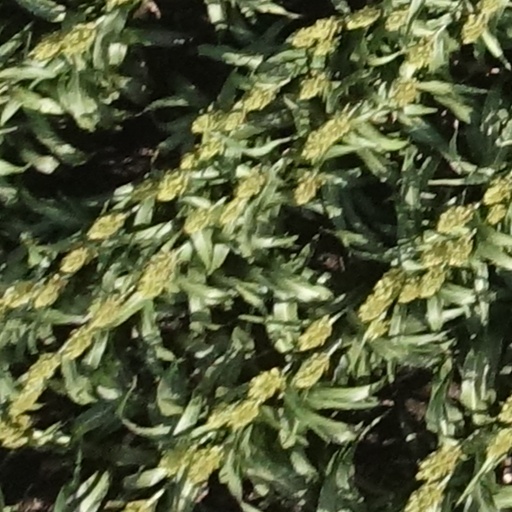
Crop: sorghum